Western Xia

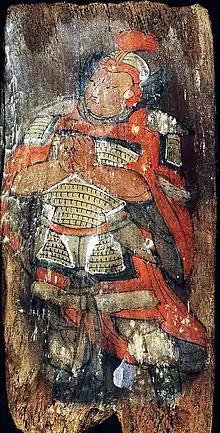
Painting of a warrior from a late Western Xia tomb in Gansu

In the winter of 1039–1040, Jingzong laid siege to Yanzhou (now Yan'an) with over 100,000 troops. The prefect of Yanzhou, Fan Yong, gave contradictory orders to his military deputy, Liu Ping, making him move his forces (9,000) in random directions until they were defeated by Xia forces (50,000) at Sanchuan Pass. Liu Ping was taken captive. Despite the defenders' mediocre performance, Jingzong was forced to lift the siege and retreat to a ring of forts overlooking Yanzhou, when heavy winter snows set in. A Song army of 30,000 returned later that winter under the command of Ren Fu. They were ambushed at Haoshuichuan and annihilated. Despite such victories, Jingzong failed to make any headway against Song fortifications, garrisoned by 200,000 troops on rotation from the capital, and remained unable to seize any territory. In 1042, Jingzong advanced south and surrounded the fort of Dingchuan. The defending commander Ge Huaimin lost his nerve and decided to run, abandoning his troops to be slaughtered. Again, Jingzong failed to gain significant territory. Half his soldiers had died from attrition and after two years, Xia could no longer support his military endeavors. Tangut forces began suffering small defeats, being turned back by Song forces at Weizhou and Linzhou.